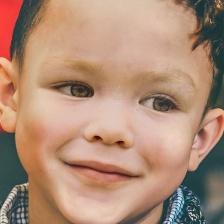
Label: faces